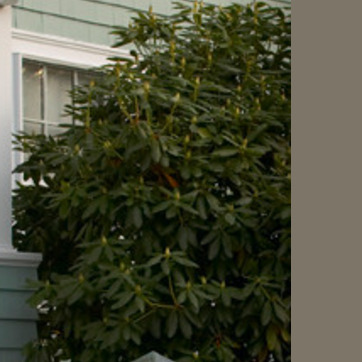
Material: foliage